Cat on a Hot Tin Roof (1958 film)

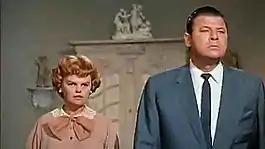
Madeleine Sherwood and Jack Carson

Late one night, a drunken Brick Pollitt is on a track field trying to recapture his glory days of high school sports by leaping hurdles, reminiscing about his moments as a youthful athlete. He breaks his ankle, leaving him dependent on a crutch. The next day, Brick and his wife Maggie ("the Cat") visit his family's plantation in the Mississippi Delta to celebrate Big Daddy's 65th birthday.